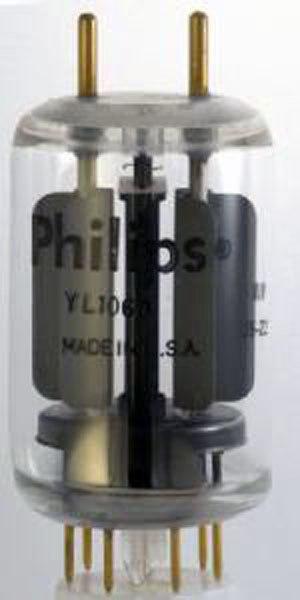
La tétrode à faisceau dirigé est un tube électronique, dérivé de la pentode. Ce composant électronique est généralement utilisé pour amplifier un signal.